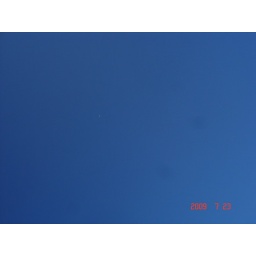
clear blue skys in the channel islands!